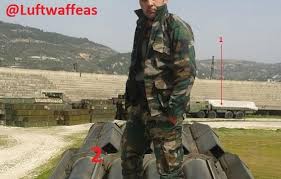
Label: Self Propelled Artillery